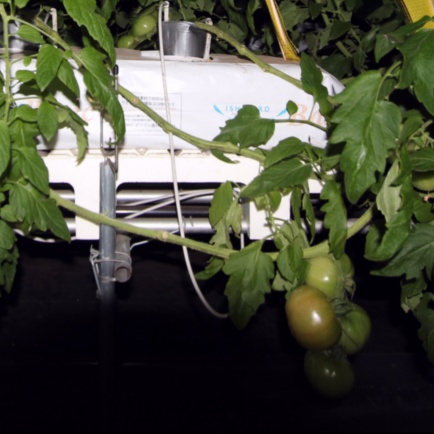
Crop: tomato